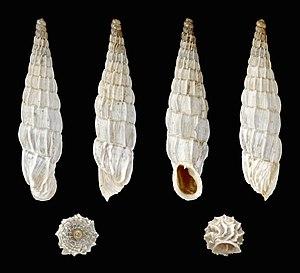
Albinaria praeclara praeclara (Pfeiffer, 1853)
Les pulmonés constituent un ordre de mollusques gastéropodes adapté à la vie hors de l'eau, comprenant notamment la plupart des animaux communément appelés « escargots » et « limaces ».